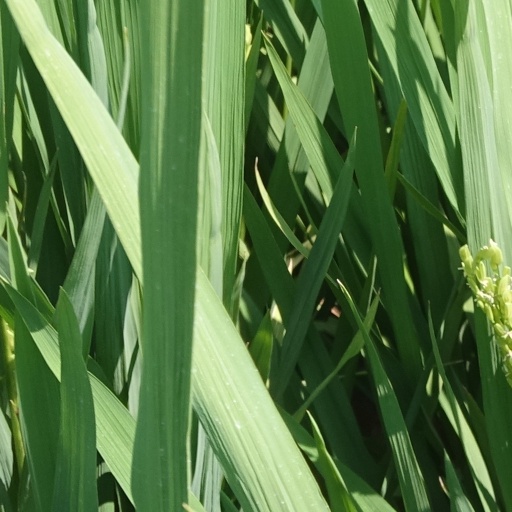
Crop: rice